HMAS Australia (1911)

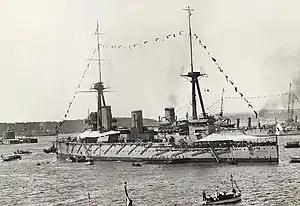
"Australia", "Sydney", and "Melbourne" shortly after the Australian fleet unit's first entry into Sydney Harbour. The near ship's torpedo net supports are visible along the hull.

At the start of the 20th century, the British Admiralty maintained that naval defence of the British Empire, including the Dominions, should be unified under the Royal Navy. Attitudes on this matter softened during the first decade, and at the 1909 Imperial Conference, the Admiralty proposed the creation of 'Fleet Units': forces consisting of a battlecruiser, three light cruisers, six destroyers, and three submarines. Although some were to be operated by the Royal Navy at distant bases, particularly in the Far East, the Dominions were encouraged to purchase fleet units to serve as the core of new national navies: Australia and Canada were both encouraged to do so at earliest opportunity, New Zealand was asked to partially subsidise a fleet unit for the China Station, and there were plans for South Africa to fund one at a future point.